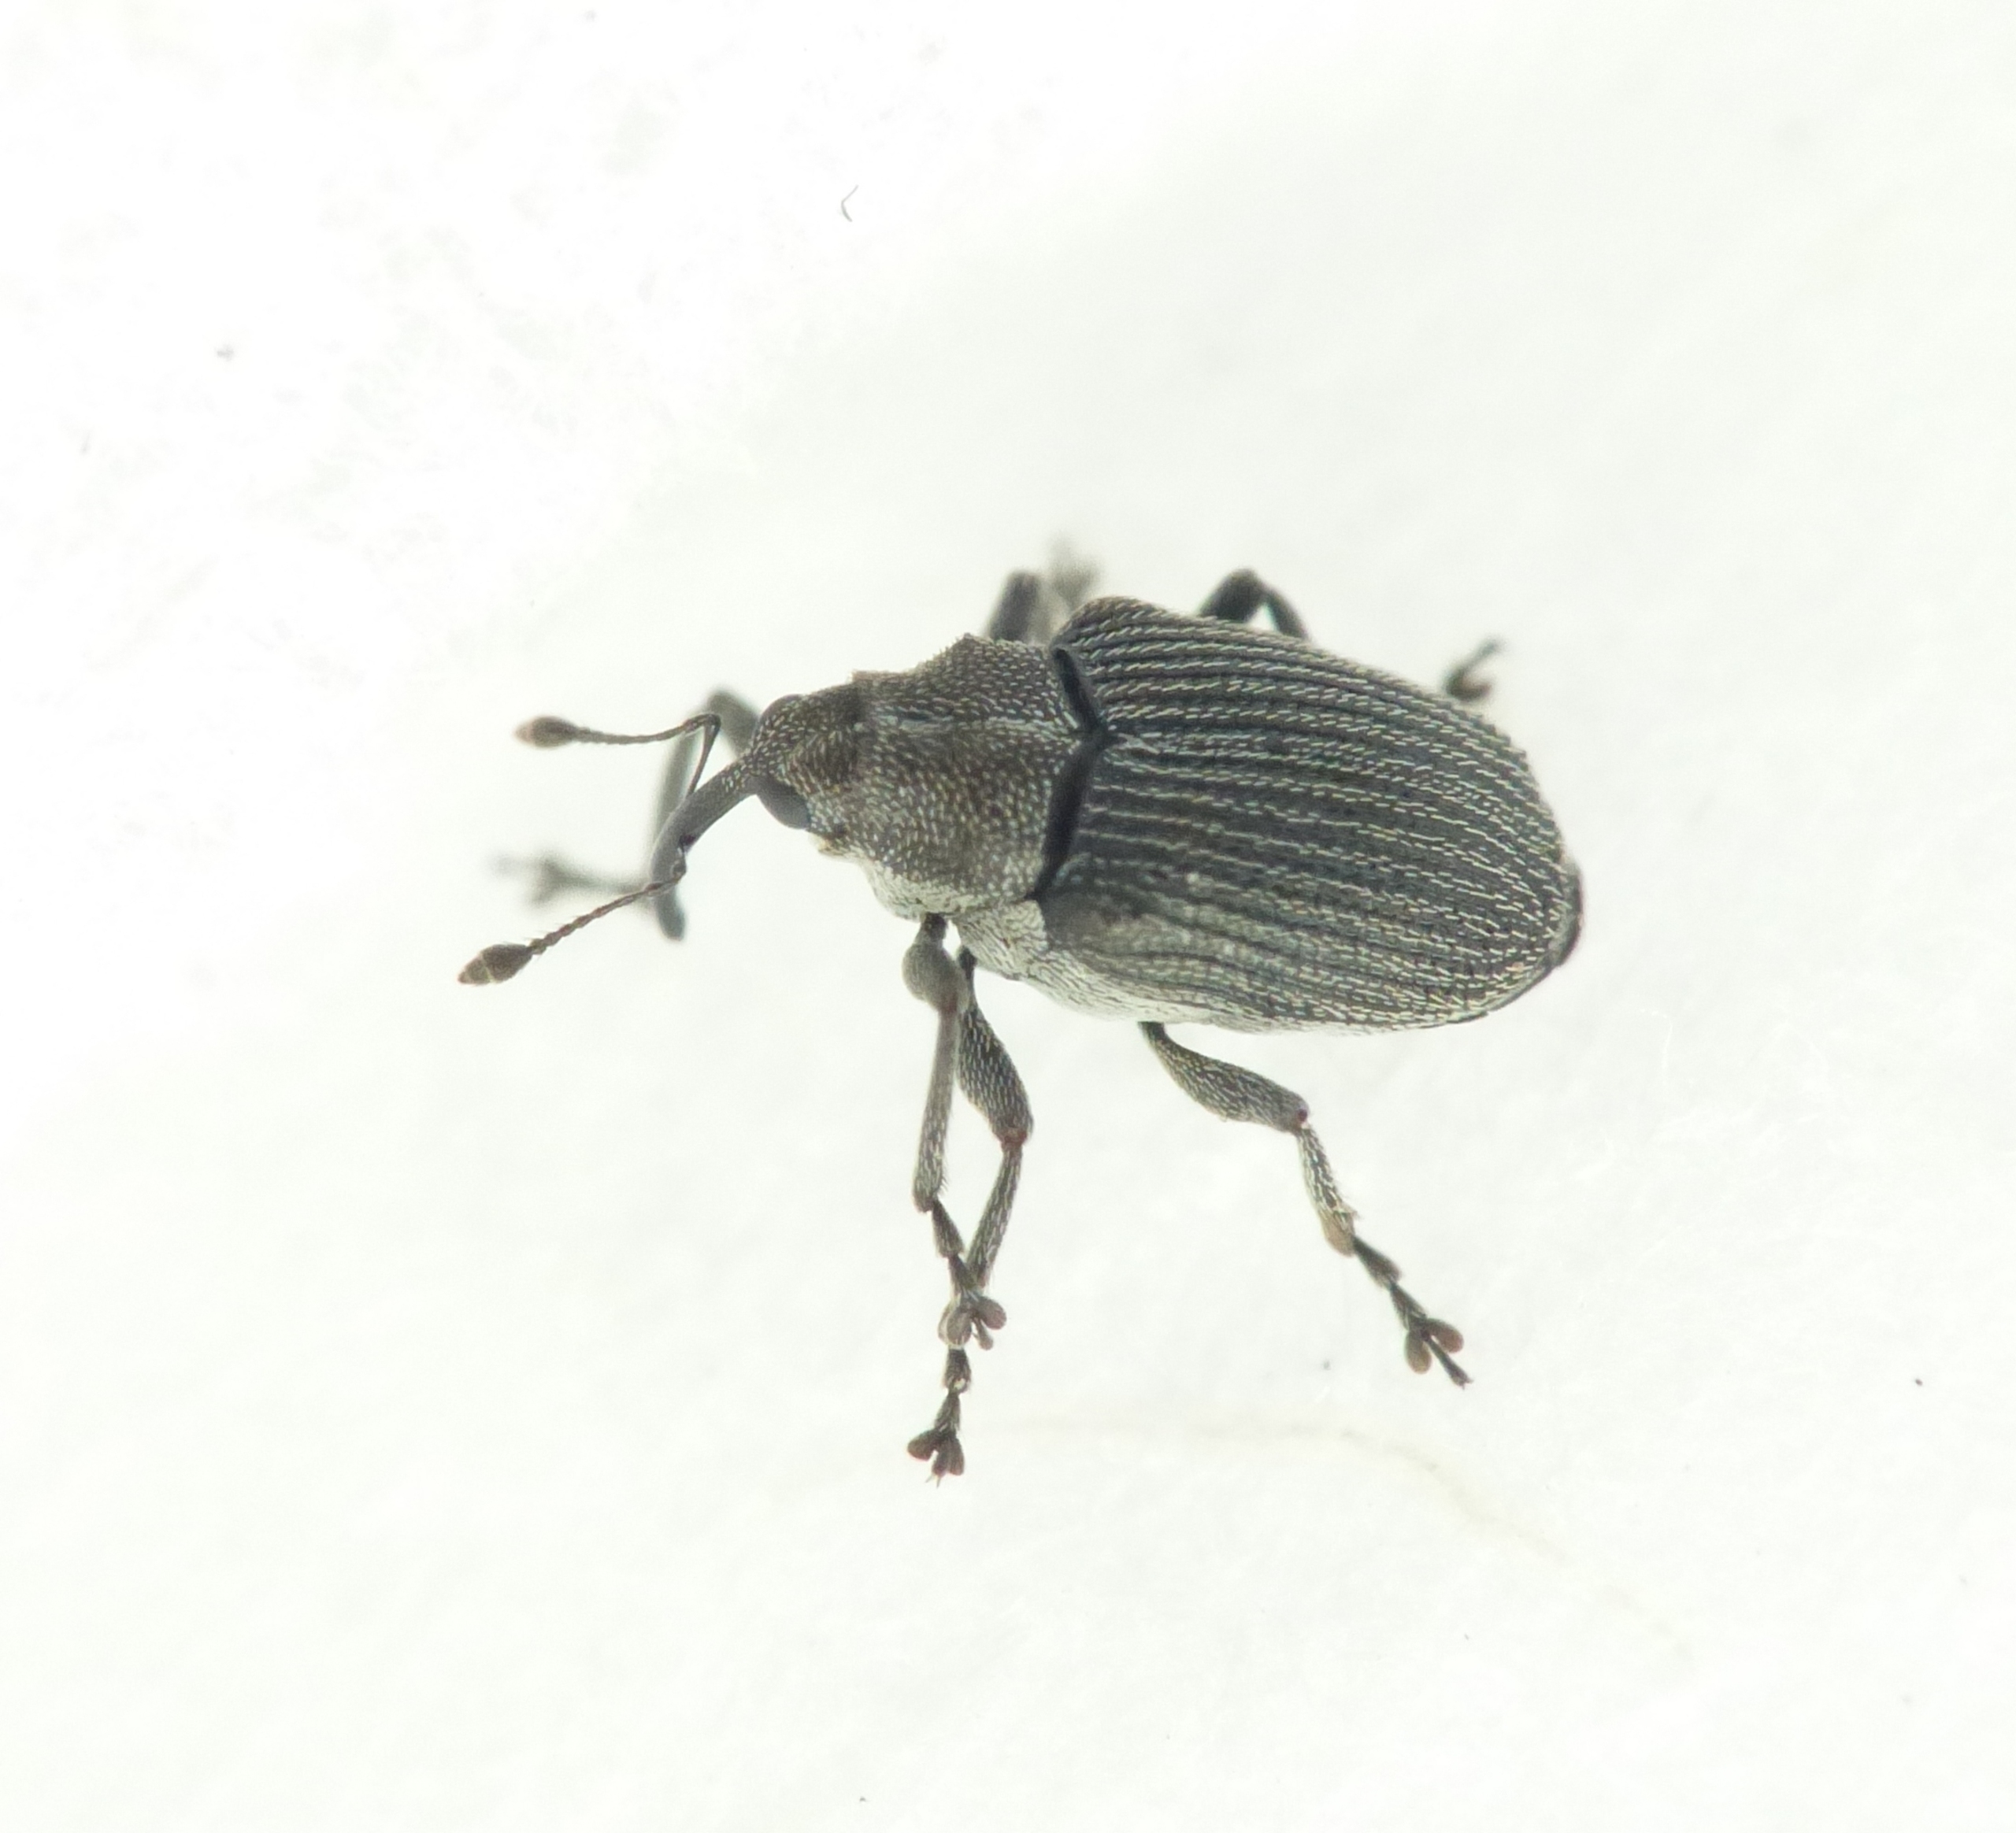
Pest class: Cabbage_seedpod_weevil